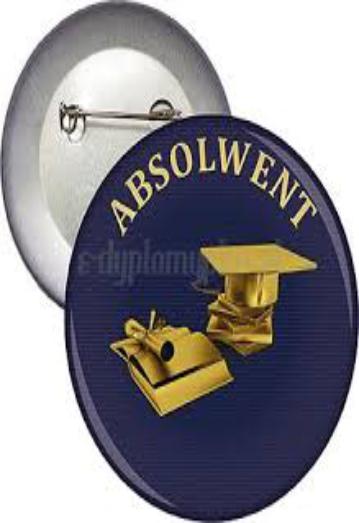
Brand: Absolwent
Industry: Others